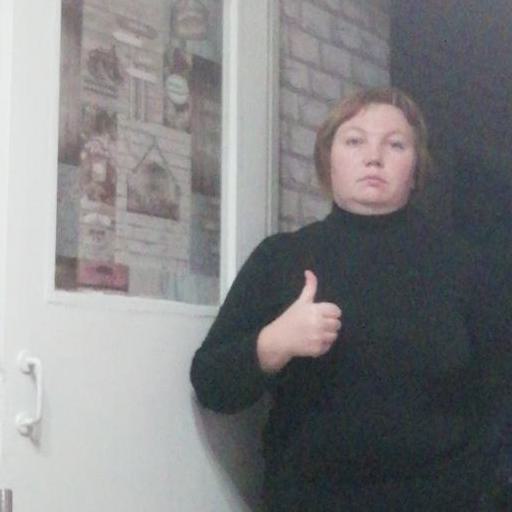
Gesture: like